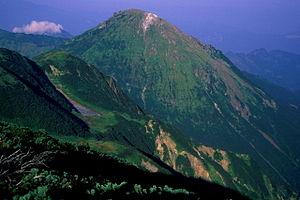
Le mont Niigata-Yake, ou mont Yake, est un stratovolcan actif dans la préfecture de Niigata, sur l'île de Honshu au Japon.
Les monts Kubiki sont un massif montagneux qui s'étend à travers les préfectures de Nagano et Niigata, sur l'île de Honshū au Japon.